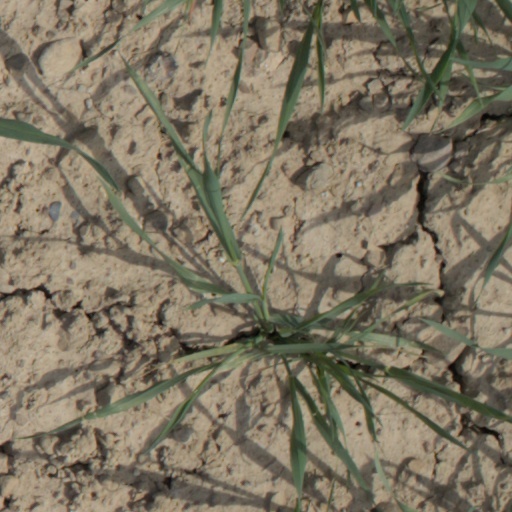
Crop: wheat